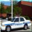
Label: automobile